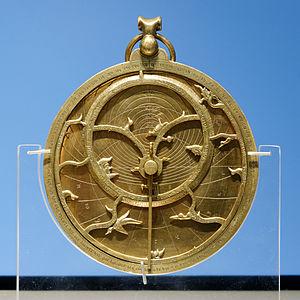
Le British Museum, est un musée de l'histoire et de la culture humaine, situé à Londres, au Royaume-Uni. Ses collections, constituées de plus de sept millions d’objets, sont parmi les plus importantes du monde et proviennent de tous les continents. Elles illustrent l’histoire humaine de ses débuts à aujourd'hui.
L'astrolabe planisphérique, communément appelé astrolabe, est un instrument astronomique d'observation et de calcul analogique. Instrument aux fonctions multiples, il permet notamment de mesurer la hauteur des étoiles, dont le Soleil, et ainsi de déterminer l'heure de l'observation et la direction de l'astre. Sa conception, dont les origines remontent à l'Antiquité, perfectionnée par les civilisations arabes, s'appuie sur une projection plane de la voûte céleste et de la sphère locale, dite projection stéréographique.
La science du Moyen Âge se réfère à l'étude de la nature durant le Moyen Âge. Cette époque, volontiers présentée comme une longue parenthèse de mille ans entre l'Antiquité et la Renaissance, souffre d'une mauvaise réputation. Alors qu'elle est souvent présentée comme un âge sombre, voire une période d'obscurantisme, elle a en fait vu l'apparition de nombreuses innovations scientifiques et techniques. La science du Moyen Âge comprend les disciplines pratiques, les sciences mathématiques et la philosophie naturelle, encore appelée philosophie première, dans le vocabulaire du Moyen Âge.